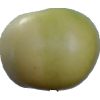
Label: Apple 6